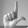
ASL letter: L